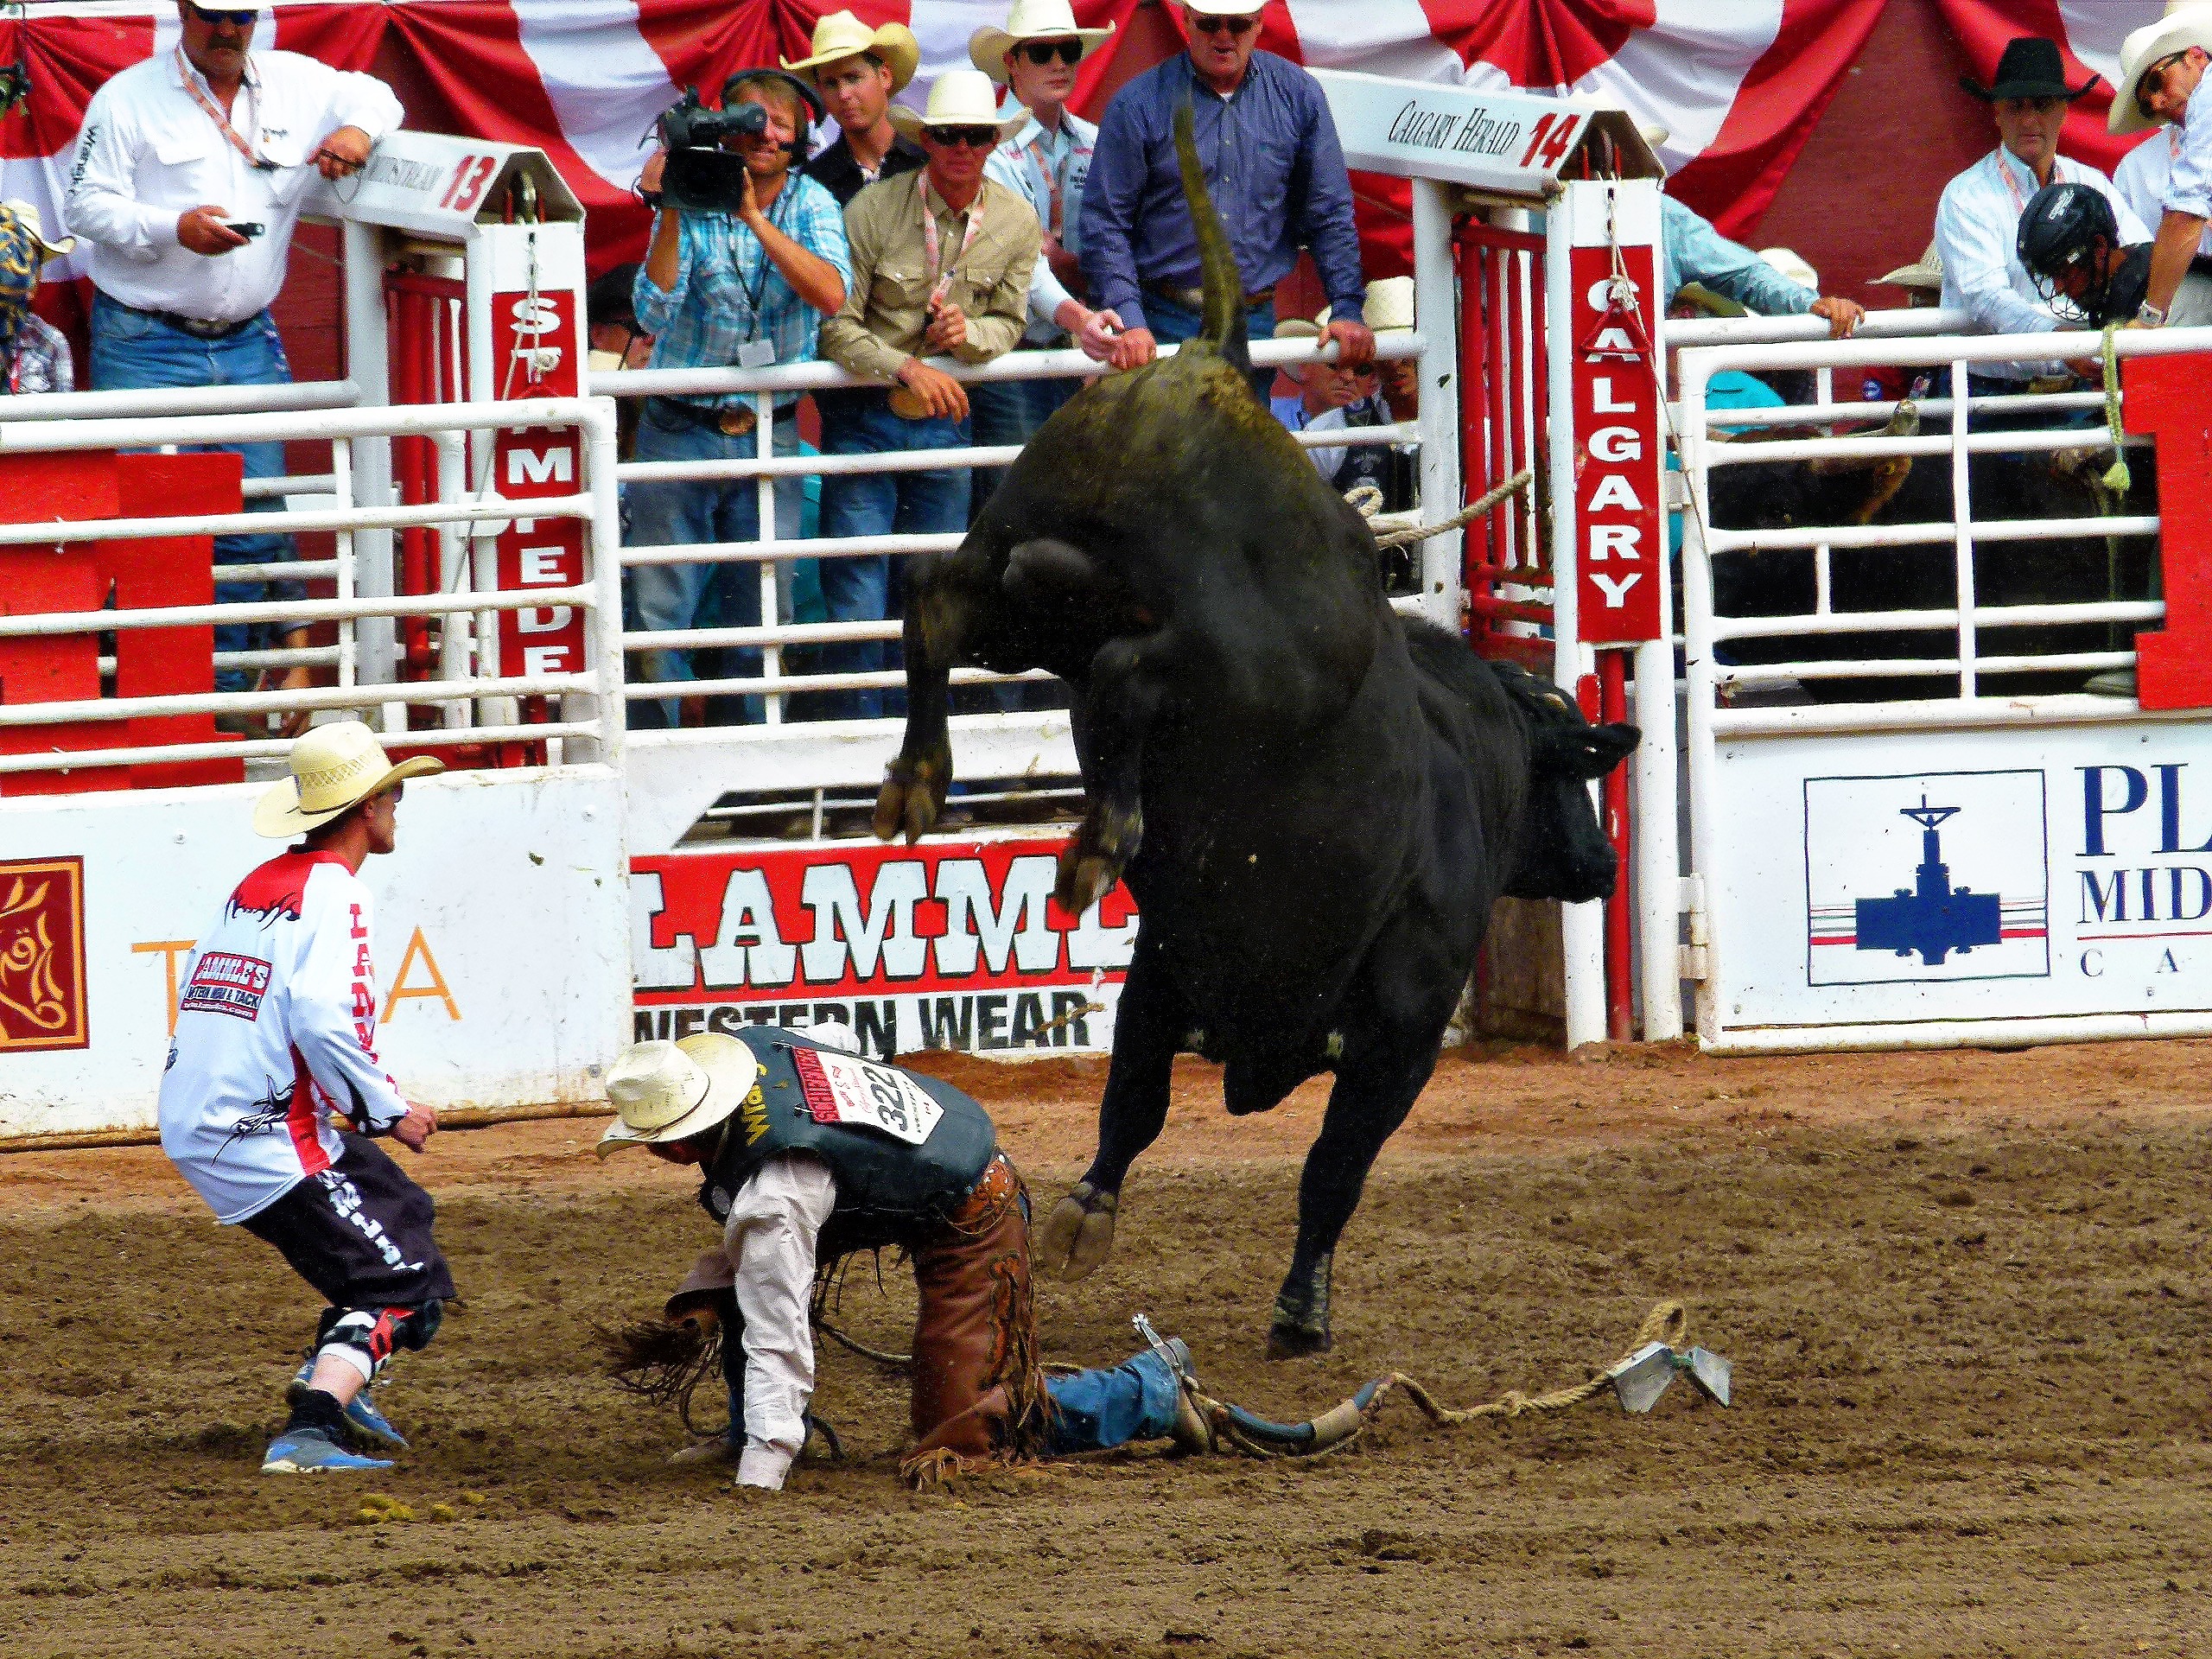
person, animal, rider, bull, competition, sports, canada, event, tradition, calgary, alberta, fair, rodeo, stampede, western riding, traditional sport, barrel racing, outdoor activity, cattle like mammal, animal sports, equestrian sport, reining, bull riding